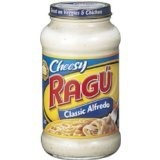
Item Name: Ragu Cheesy Sauce 16oz Jar (Pack of 4) (Choose Flavor Below) (Classic Alfredo)
Bullet Point: 4 - 16oz Jars
Product Description: Ragu
Value: 64.0
Unit: Ounce

Price: 2.39